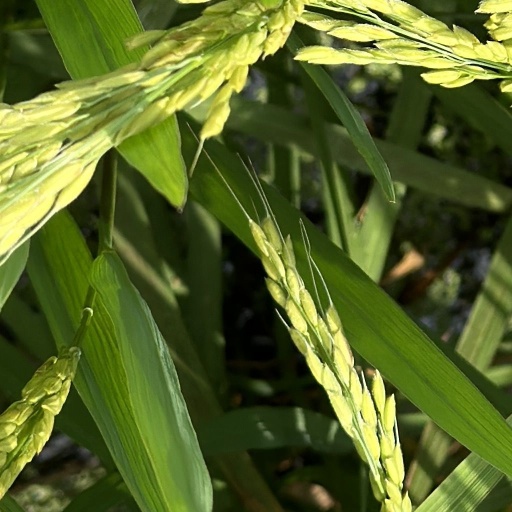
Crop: rice